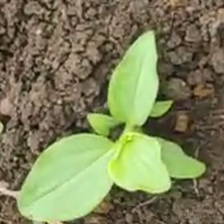
Weed species: Kena_(Commplina_benghalensio)